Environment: real
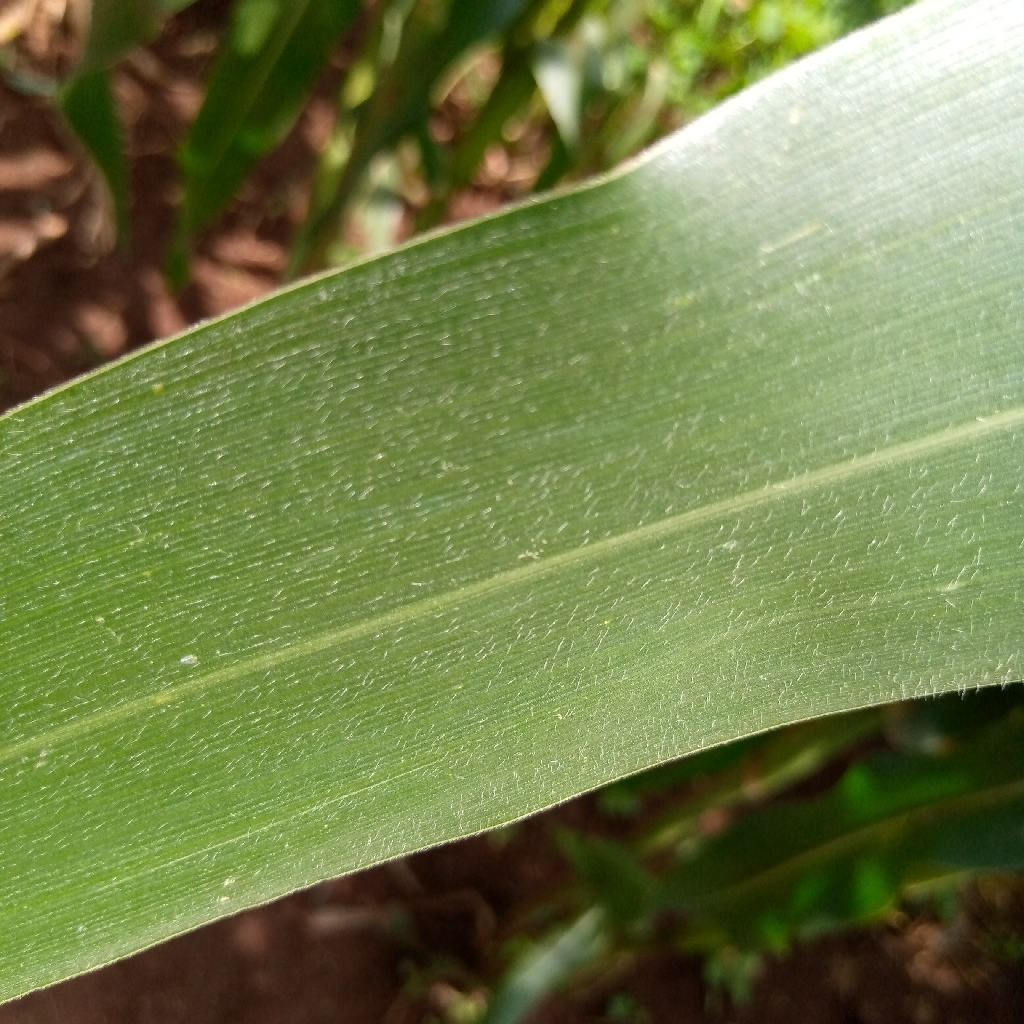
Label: healthy